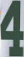
Number: 4